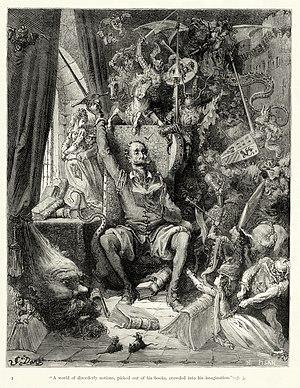
L’Ingénieux Hidalgo Don Quichotte de la Manche ou L'Ingénieux Noble Don Quichotte de la Manche est un roman écrit par Miguel de Cervantes et publié à Madrid en deux parties, la première en 1605 puis la seconde en 1615.
Bien que l'on confonde parfois roman chevaleresque et roman de chevalerie, ainsi que le fait Cervantès lui-même au chapitre six de la première partie de son Don Quichotte, il existe une différence entre ces deux genres, différence soulignée par le spécialiste espagnol Martí de Riquer : le roman chevaleresque renvoie à un monde possible, et parfois réel lorsqu'il s'agit de biographies de chevaliers qui appartiennent à l'histoire :
Paul Gustave Louis Christophe Doré dit Gustave Doré, né le 6 janvier 1832 à Strasbourg et mort le 23 janvier 1883 à Paris dans son hôtel de la rue Saint-Dominique, est un peintre, sculpteur, illustrateur et caricaturiste français.
Daniel Eisenberg, né à New York en 1946, est un hispaniste et cervantiste américain.
Héliodore-Joseph Pisan, né à Marseille le 3 juillet 1822 et mort à Paris le 18 juillet 1890, est un graveur sur bois, lithographe, peintre et aquarelliste français. On lui doit une grande partie des gravures des illustrations de Gustave Doré.
La Bibliothèque de Don Quichotte est une sorte de bibliothèque idéale que Miguel de Cervantes prend le temps d'élaborer pendant que trois de ses personnages l'examinent dans le sixième chapitre de la première partie de Don Quichotte.